Huixtocihuatl

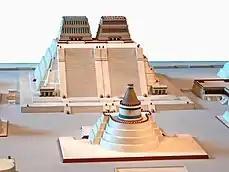
Reconstruction of the Templo Mayor at the National Museum of Anthropology in Mexico City. The temple on the left was dedicated to Tlaloc, the water deity. Huixtocihuatl's ixiptla would be sacrificed on Tlaloc's temple on the last day of Tecuilhuitontli.

Dance played an important role in Tecuilhuitontli. Dancers arranged themselves in rows, and sang songs in a high tremble. Sahagún points out that their voices "rang like a bell". While the women sang and danced, the men and elders directed the dancers. The dancers wore garlands of iztauhyatl, the flower artemisia, while those watching the festival carried the flower. Song and dance in honor of Huixtocihuatl continued for ten days, and culminated on the last day of Tecuilhuitontli, when priests sacrificed the ixiptla on the shrine dedicated to Tlaloc on the Templo Mayor. Dancers escorted the likeness of Huixtocihuatl to the temple. Captives, to be slain along with the ixiptla, also joined the procession to the temple. Priests, adorned with quetzal feathers, slay the captives first. Sahagún emphasizes the significance of the sacrifice of the captives. He wrote that the captives would be, "Her companions, her fellows in death; who were to be first, who would die [first]."Sahagún continues his description of Huixtocihuatl's sacrifice with vivid details of the ritual slaughter. Priests used the sharp snout of a sword fish to cut into her neck, then into her breast. Afterwards, the priests cut her heart out, raised it as an offering, and stored it in a green stone jar. Sahagún explains that after the sacrifice, people scattered and celebrated the end of the festival with banquets. All those who were affiliated with salt would drink wine. Sahagún describes the atmosphere of the night, pointing out that participants in the festival were drunk by the time they went to sleep.